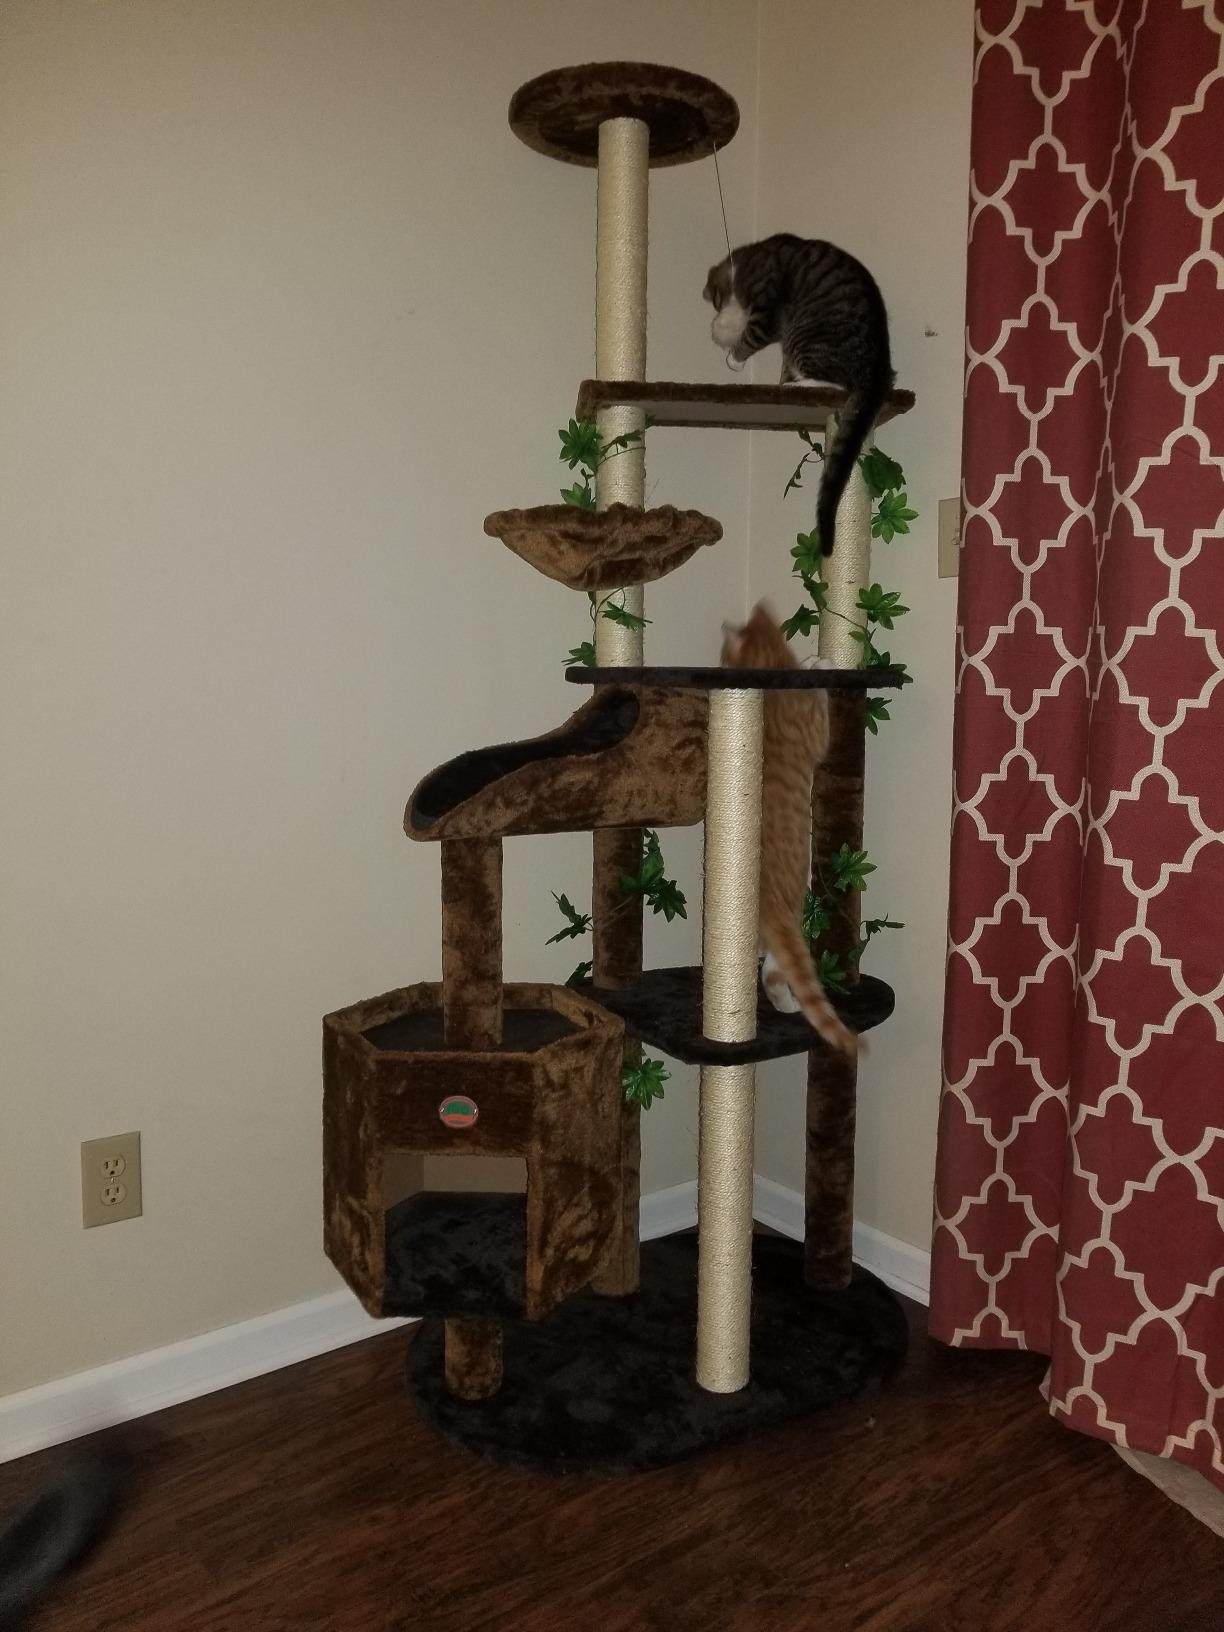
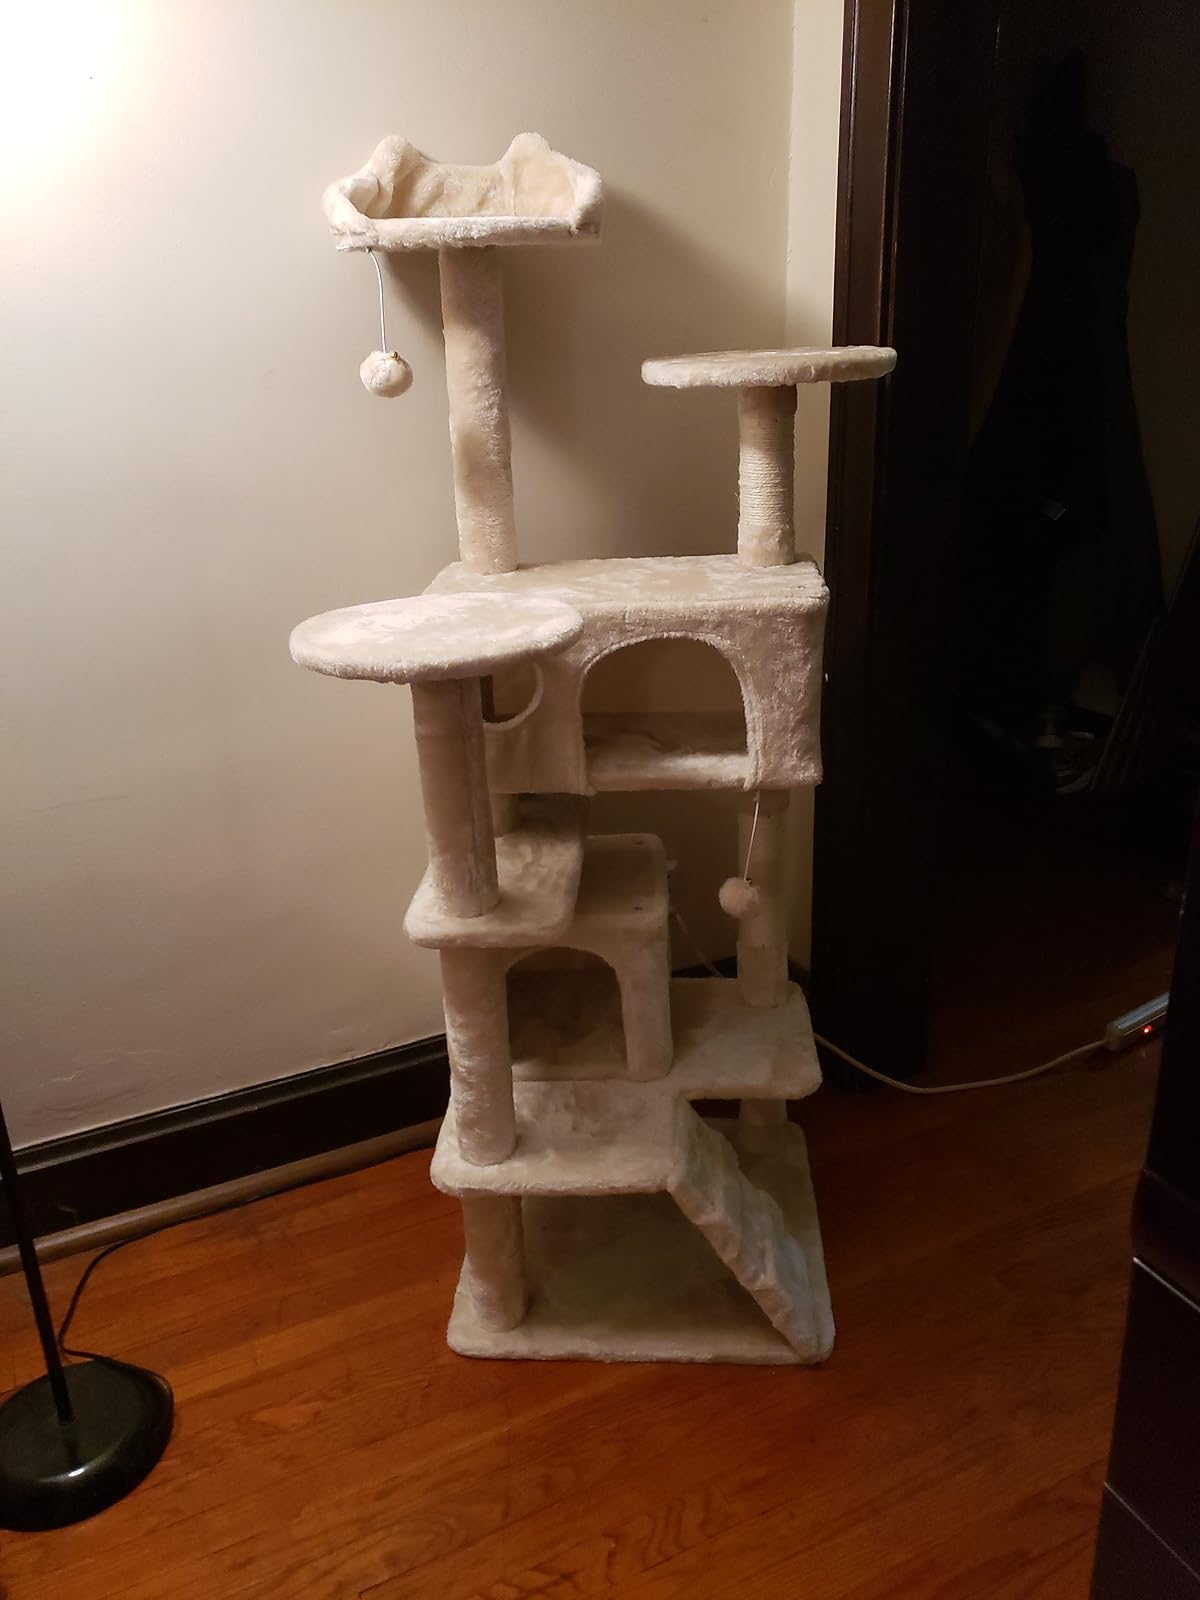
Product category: items_cat tree
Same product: no